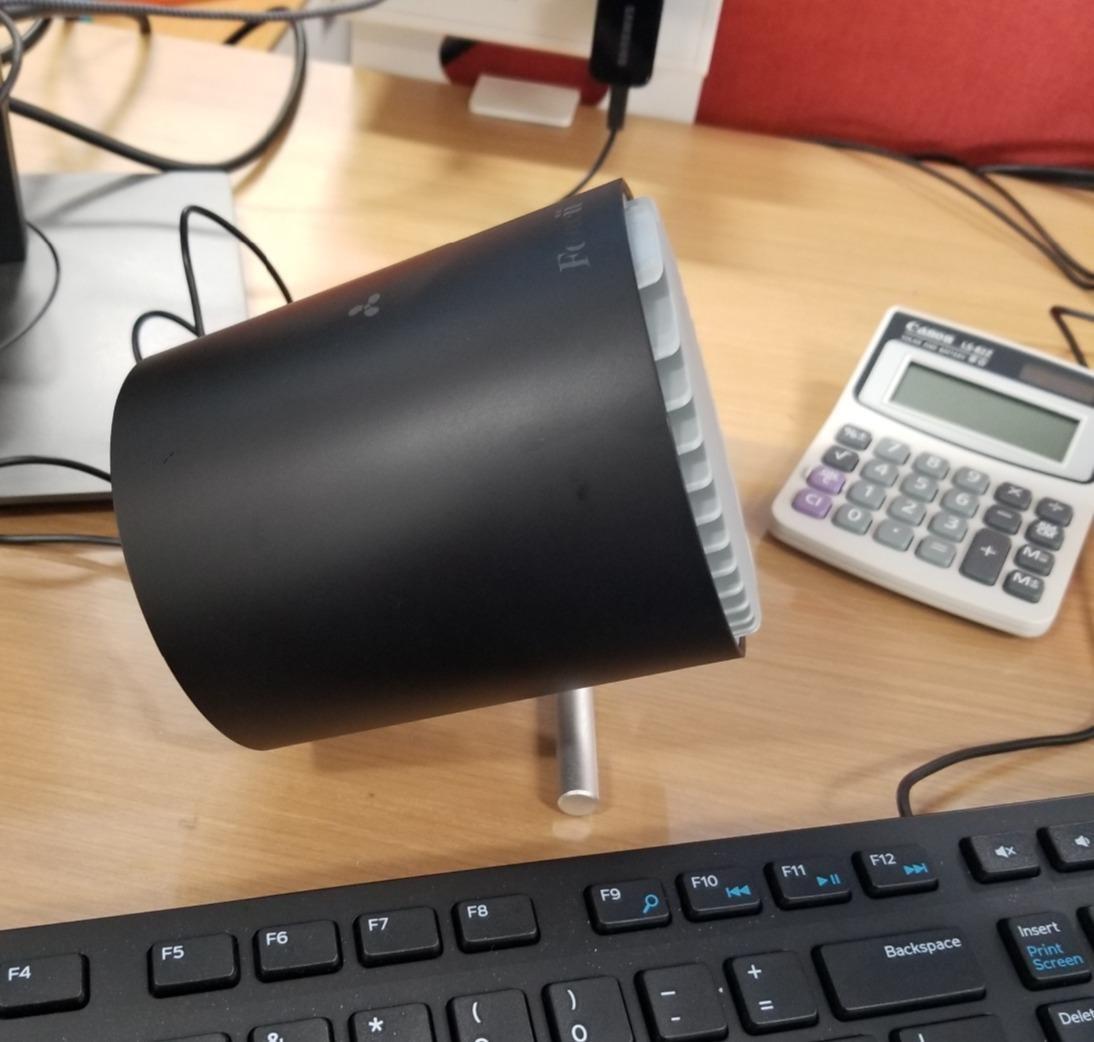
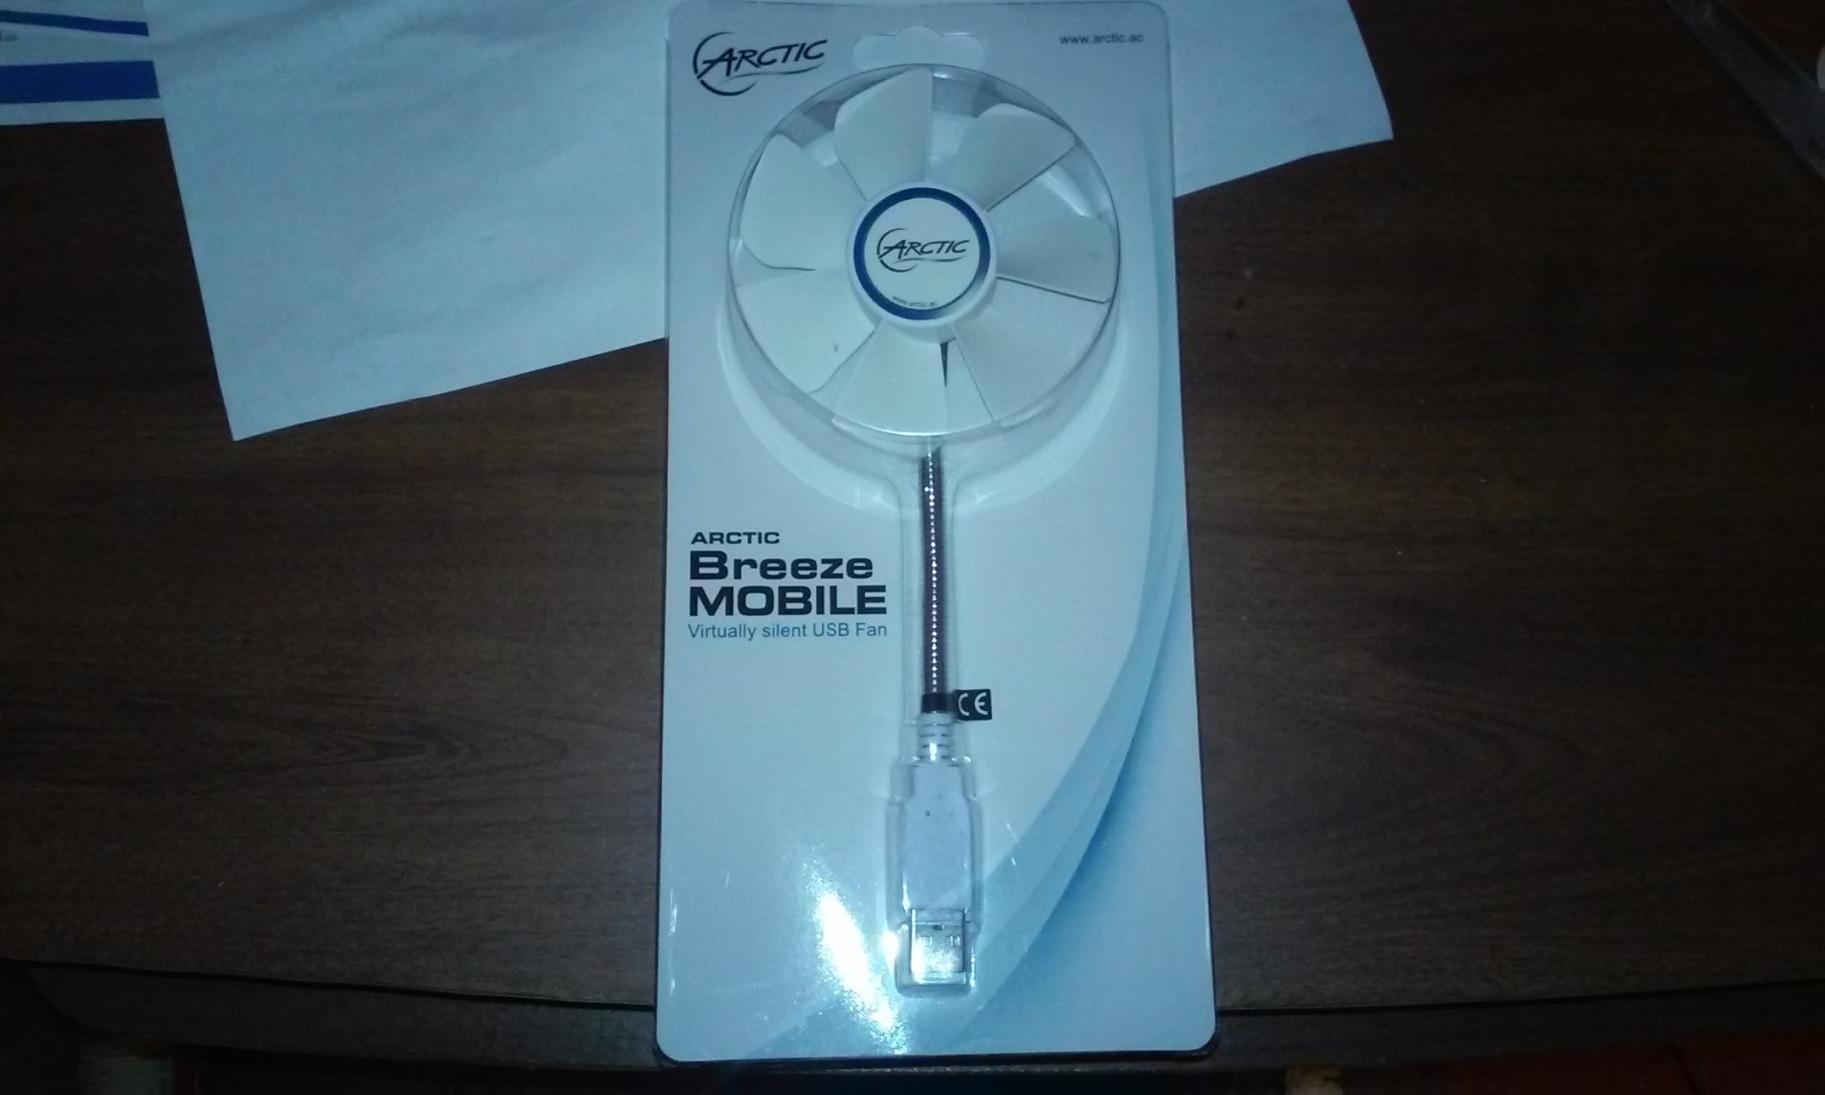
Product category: fan
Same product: no